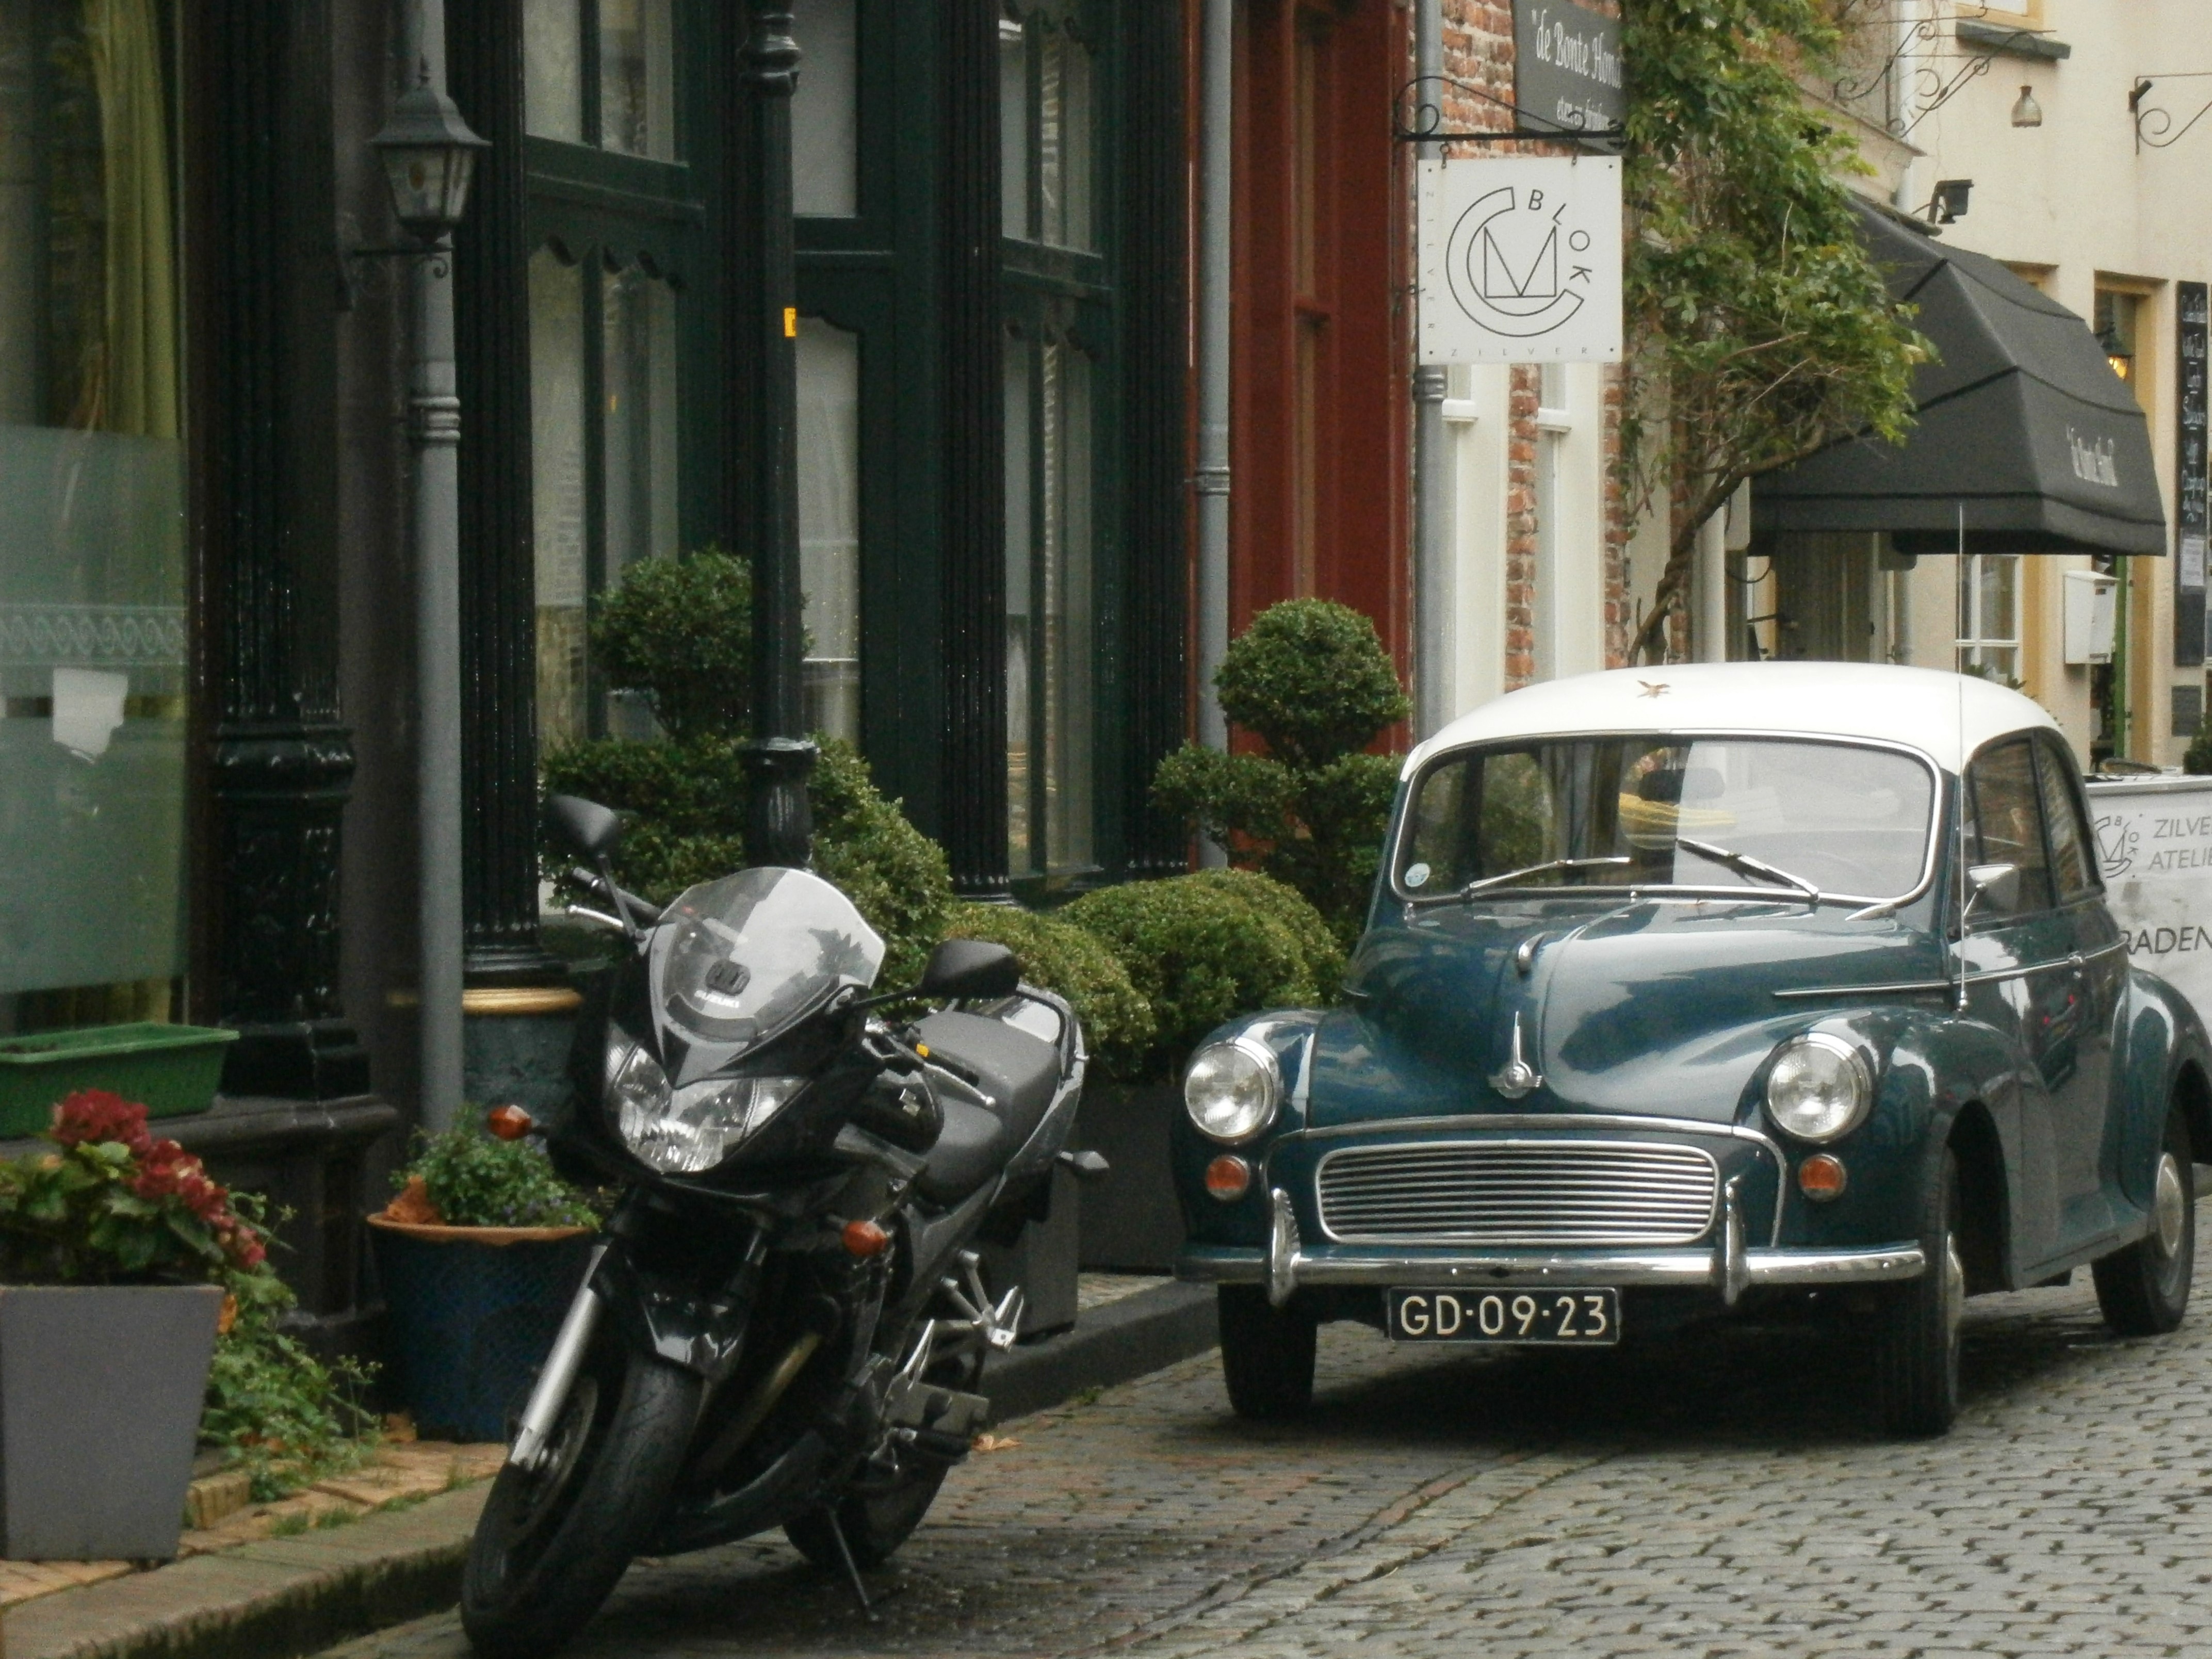
street, car, vintage, antique, vehicle, motor vehicle, vintage car, motor, classic, antique car, land vehicle, automobile make, mid size car